FAO Country Profiles

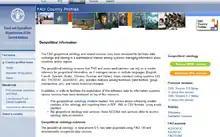
Geopolitical information section in the FAO Country Profiles.

There are various international standards and coding systems to manage country information. Historically, systems dealing with different types of data used different coding systems that were tailored to specific data type requirements. For example, statistical systems in the United Nations commonly use the M-49 classification and pigmentation (also known as UN code) or the FAOSTAT area classification; mapping systems could use geographic coordinates or GAUL codes; textual systems (document repositories or web sites) could use ISO 3166-1 alpha-2, ISO 3166-1 alpha-3 or AGROVOC keywords; etc.